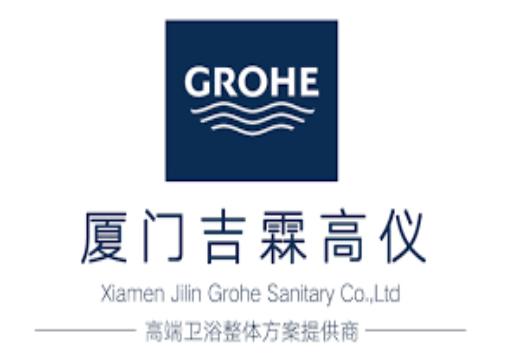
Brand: grohe
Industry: Necessities